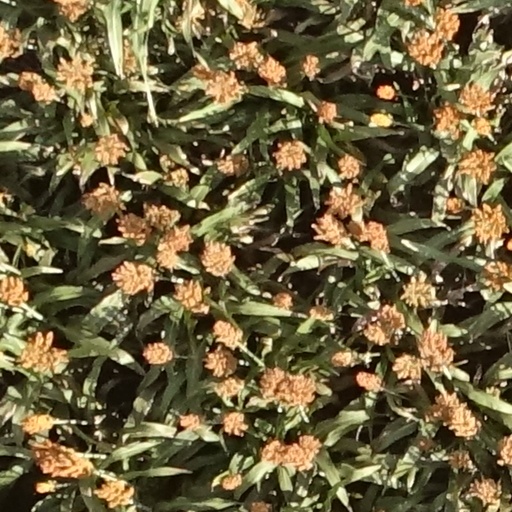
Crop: sorghum